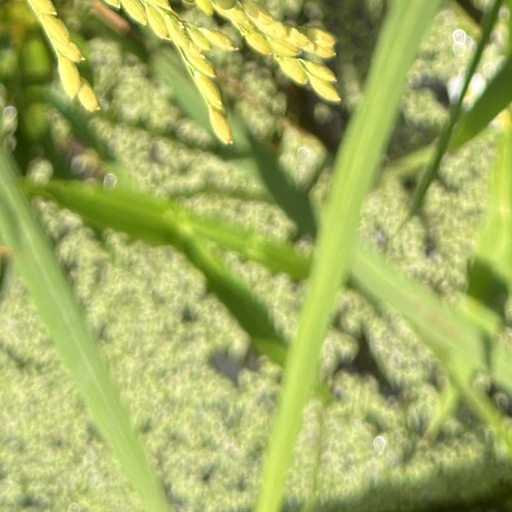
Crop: rice